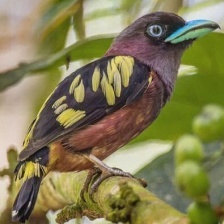
Species: BANDED BROADBILL
Scientific name: EURYLAIMUS JAVANICUS